Concepción Castella García-Duarte

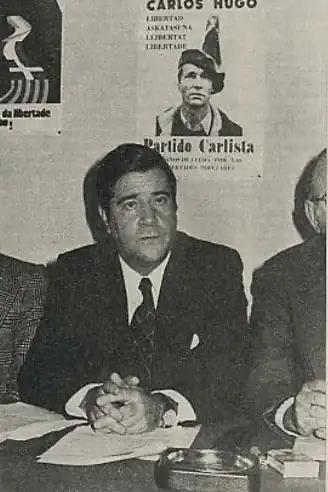
son José María

After the war Castella briefly continued both wartime and Granadan topics; "La rosa del Maestrazgo" (1940) pictured romance episodes during the Levantine campaign, while "La hija de la Alhambra" and "Ópalos de fuego" explored local features (both 1940). Afterwards the author abandoned themes related to both wartime action and Granada customs. Some of her novels tended to be in historical setting ("Las nietas del Cid" 1940, "El castillo de Fierro-Negro" 1943) some featured an exotic background ("Nómadas del destino" 1945), some explored conventional romance threads ("Santina" 1941) and there is hardly anything known about others: "Las que saben amar" (1945), "Isabel Reyes" (1945), "Dogal de oro" (1947), "Tristeza de amor" (1948), "Rosas de fuego" (1949), "La razón de vivir" and "Tierra en los ojos" (both 1950).